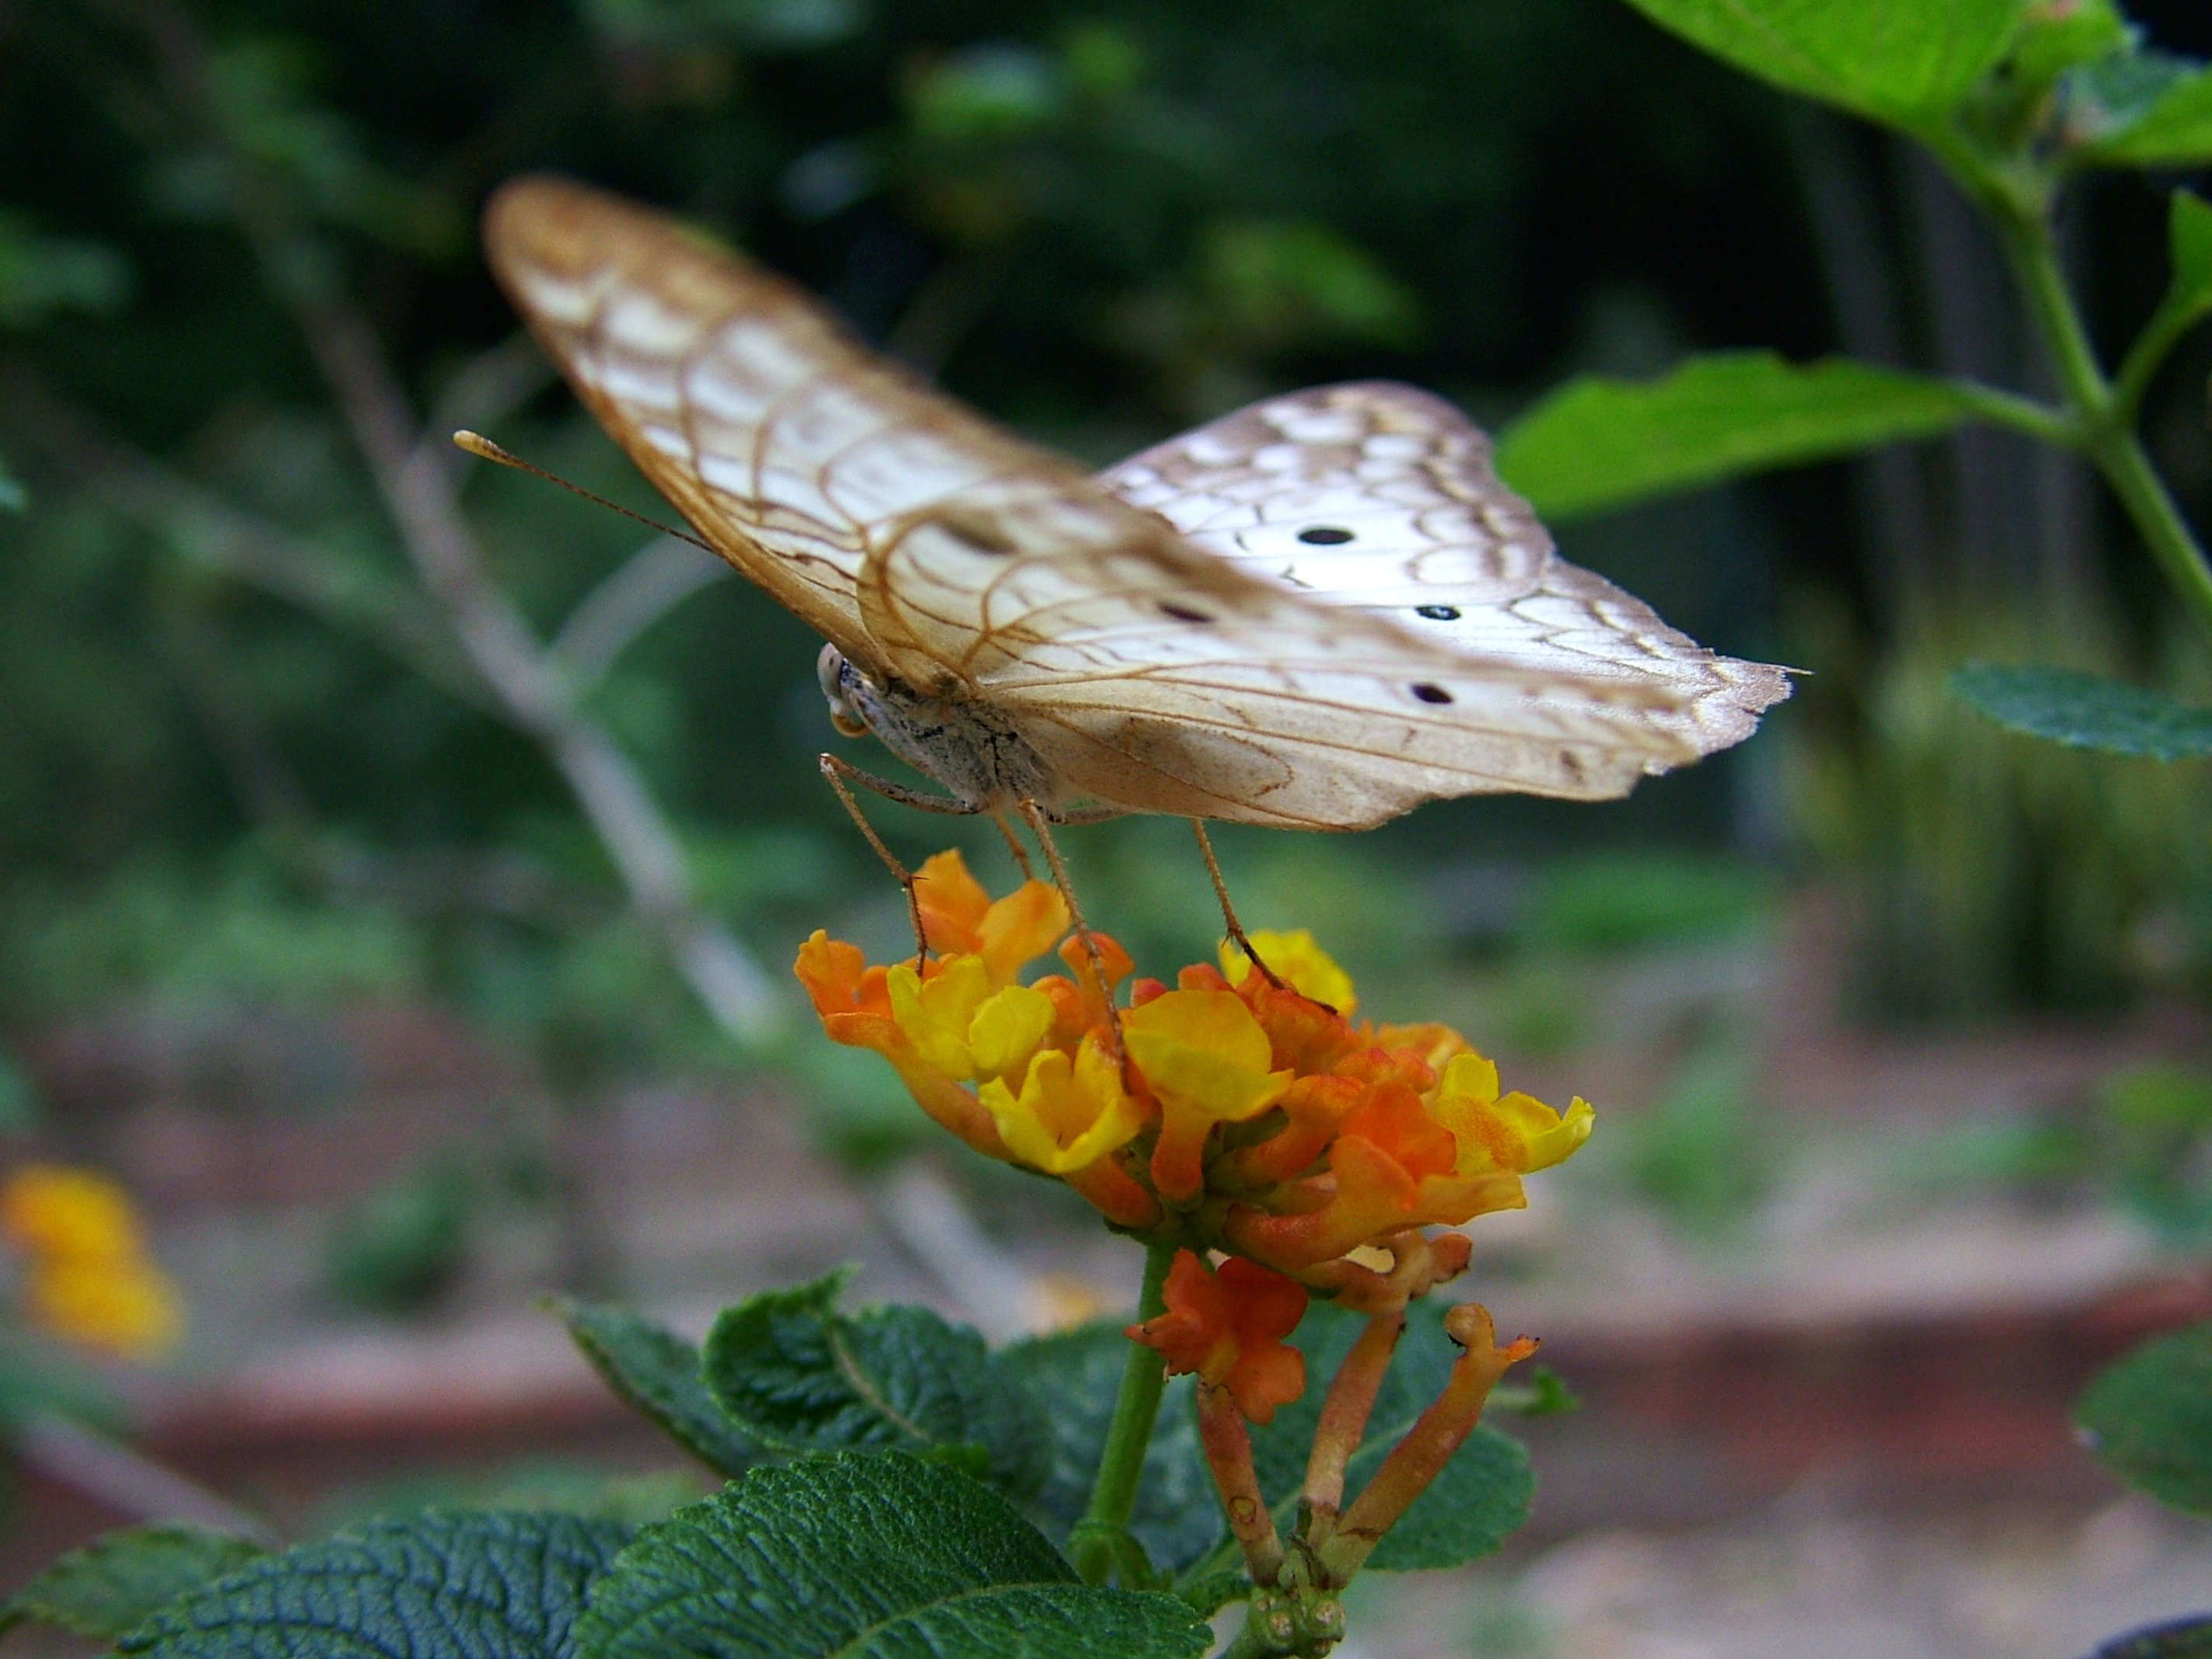
nature, leaf, flower, wildlife, green, insect, botany, moth, butterfly, garden, flora, fauna, invertebrate, wings, witch, macro photography, arthropod, pollinator, moths and butterflies